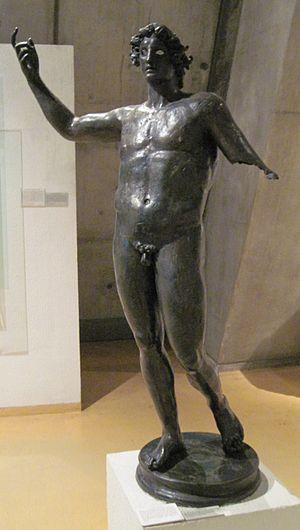
Le dieu de Coligny (statue en bronze).
Le calendrier de Coligny, ou « calendrier gaulois », est une grande table de bronze trouvée en morceaux à Coligny, dans l'Ain, en France, et datée du IIᵉ siècle. Sa reconstitution a révélé qu'il s'agit d'un calendrier servant à fixer les dates des fêtes religieuses ainsi que les jours fastes et néfastes. Il est exposé au Lugdunum, le musée des antiquités gallo-romaines de Lyon.
Le Revermont est une région naturelle de France située dans les départements de l'Ain et du Jura.
Coligny est une commune française située dans le département de l'Ain, en région Auvergne-Rhône-Alpes. Elle a été un chef-lieu de canton de l'Ain avant la réorganisation à l'occasion des élections départementales de mars 2015.